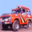
Label: automobile